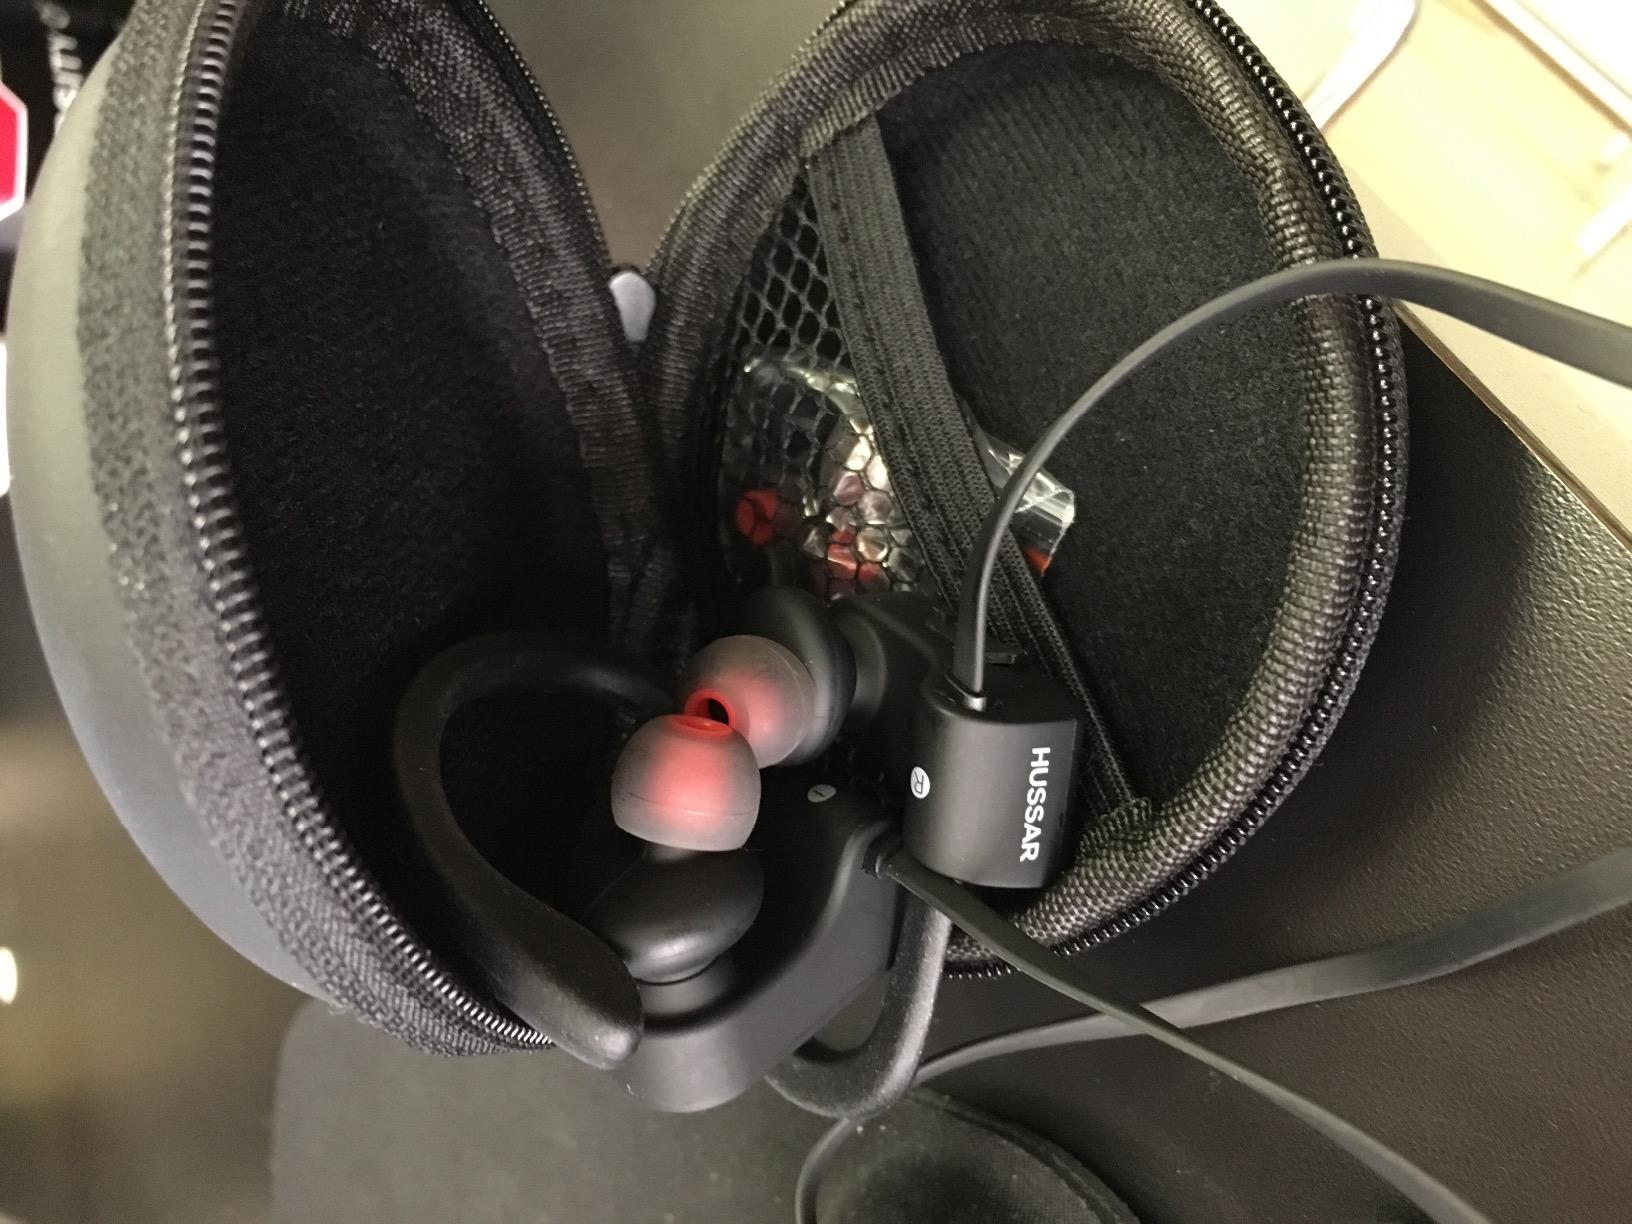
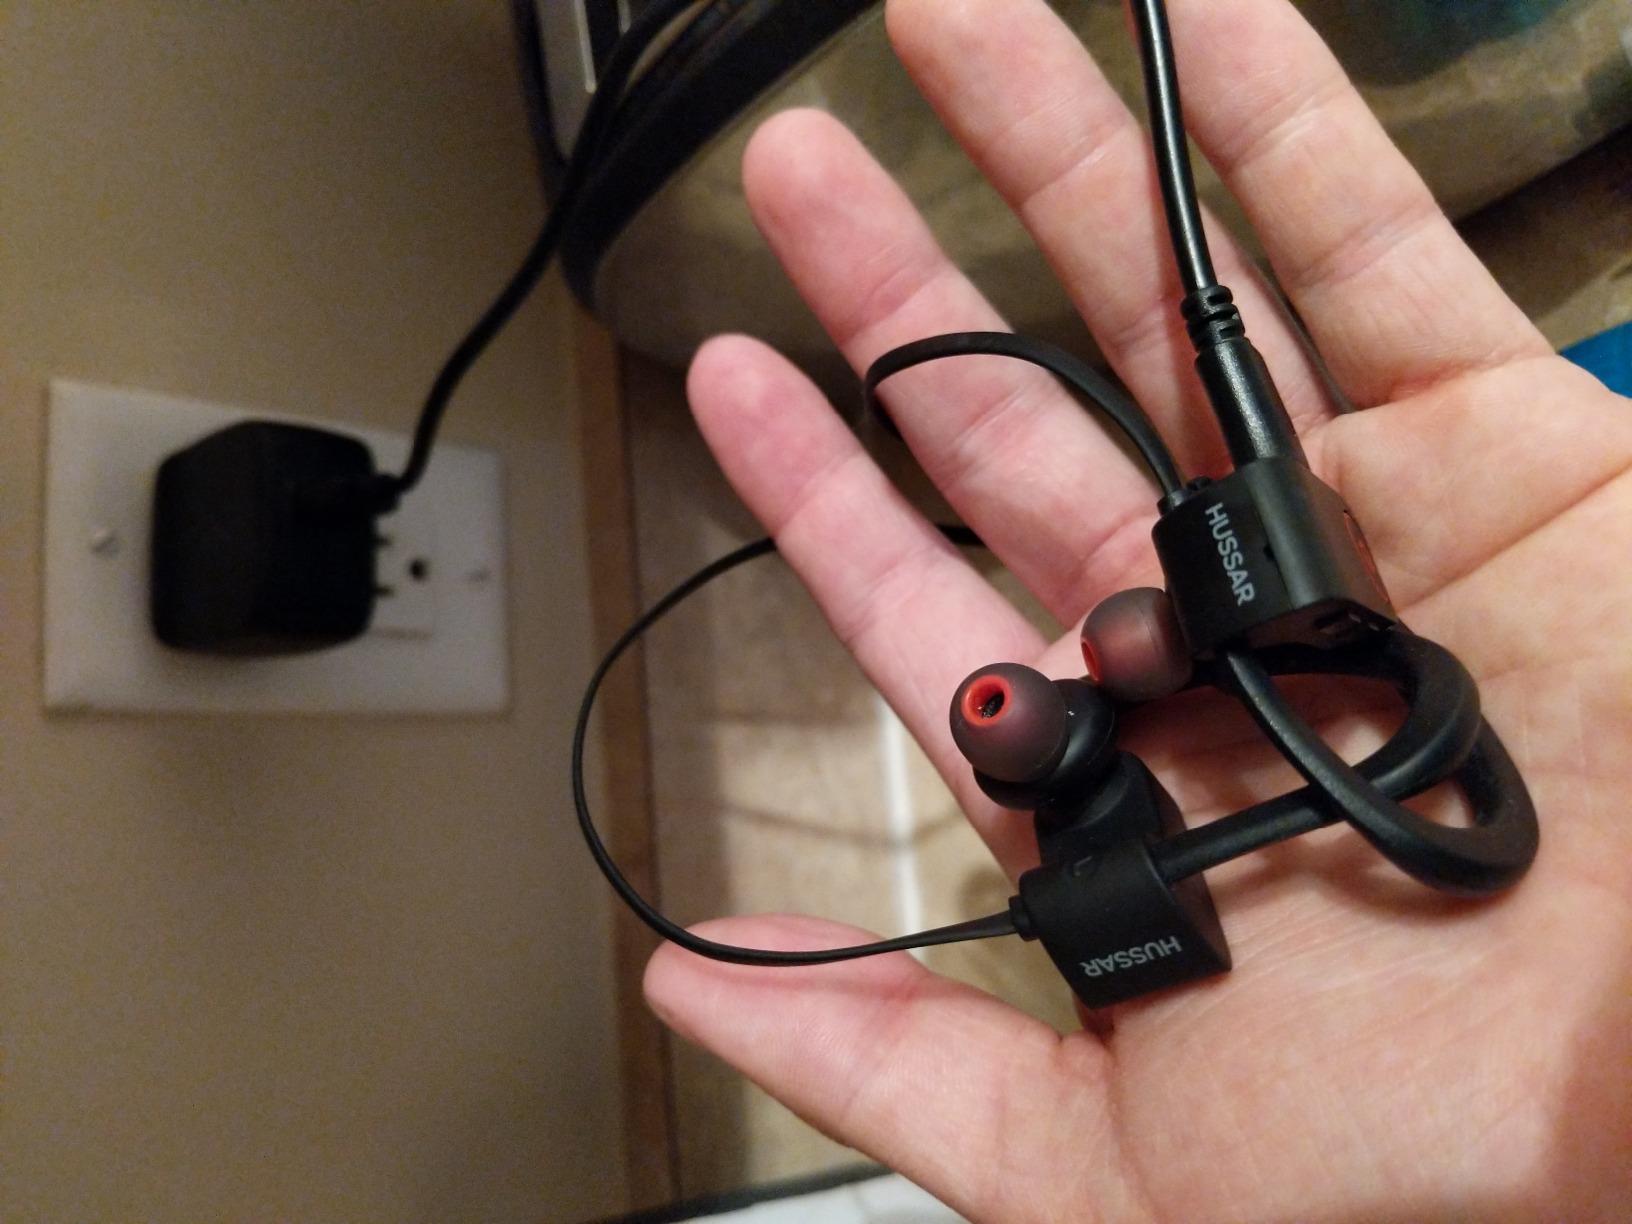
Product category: headphones
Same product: yes